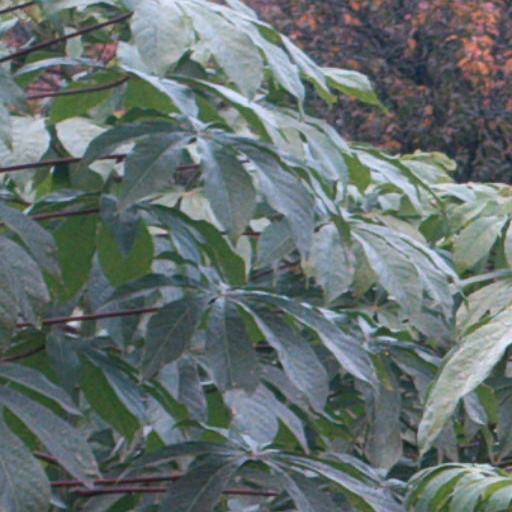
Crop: cassava